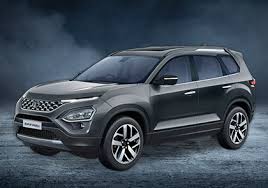
Label: noambulance